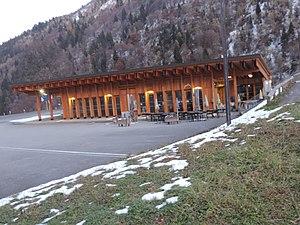
remontée mécanique celliers
Le col de la Madeleine est un col de montagne situé en Savoie en limites de la commune de Montgellafrey en Maurienne et de la commune de La Léchère, en Tarentaise. À 1 993 mètres, il marque le contact géologique entre le massif interne de la Vanoise et le massif de la Lauzière.
Celliers est une ancienne commune française du département de la Savoie. En 1972, la commune fusionne avec cinq autres communes pour former la commune de La Léchère.